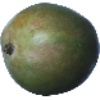
Label: Mango 1